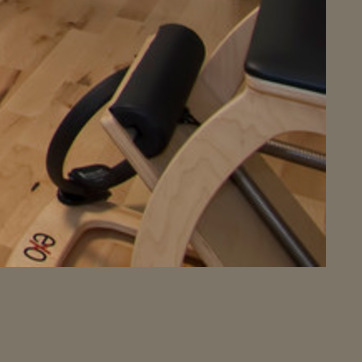
Material: wood